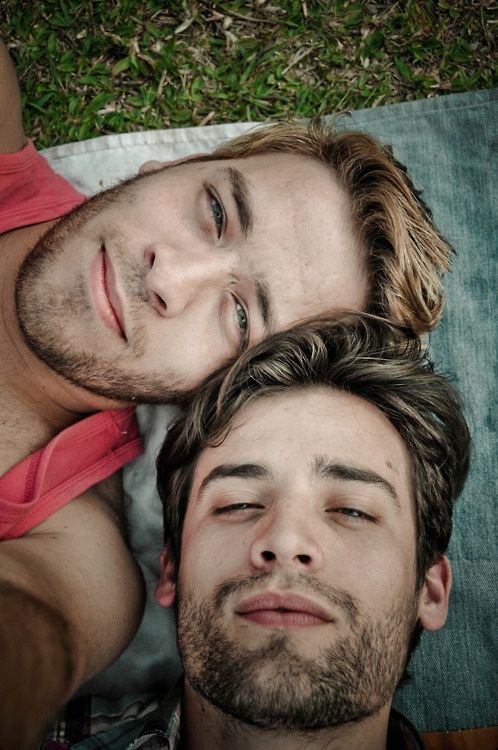
Gender: men